Spanish Baroque ephemeral architecture

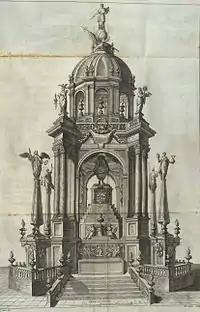
Tumulus of Cardinal Juan Tomás de Boxadors, convent of Santa Catalina (Barcelona, Spain), by Salvador Gurri (1781); engraving by Pere Pasqual Moles.

Any event was suitable for the ephemeral celebration: the monarchs celebrated in a lavish way every relevant event in their lives, such as births, baptisms, onomastics, weddings, enthronement ceremonies, visits to cities, military victories, diplomatic agreements, funerals, etc. As for religious celebrations, those of Corpus Christi and Holy Week, celebrated with processions, "via crucis", "rogativas", "autos sacramentales", where large stage sets were usually set up for the festivities, and along with the religious processions, folkloric elements such as masks, "mojigones", fanfares, giants and big-heads were added. Also part of the ephemeral celebrations were the so-called "Holy Week Monuments" that were mounted with great pomposity inside temples and churches—the case of the Cathedral of Seville is the most paradigmatic example in the Baroque period. Other celebrations were motivated by specific acts, generally canonizations, such as those of Louis Bertrand in 1608, Francisco Xavier, Ignatius of Loyola, Isidore the Laborer and Teresa of Ávila in 1622, Tomás de Villanueva in 1658, Francis Borgia in 1671 or Paschal Baylón in 1690; or pontifical decrees, such as the brief of Alexander VII in which he recognized the Immaculate Conception of the Virgin (1662). Of particular significance was the canonization of Ferdinand III in 1671, since it brought together Church and monarchy in the same interest, combining the values of the ruling classes of the Ancien Régime.